Almonry

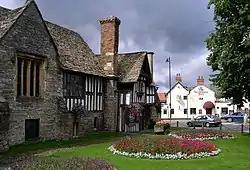
Evesham Almonry

An almonry (Lat. , Fr. , Ger. ) is the place or chamber where alms, (money, food, or other material goods), were distributed to the poor in churches or other ecclesiastical buildings. The person designated to oversee the distribution was called an almoner.